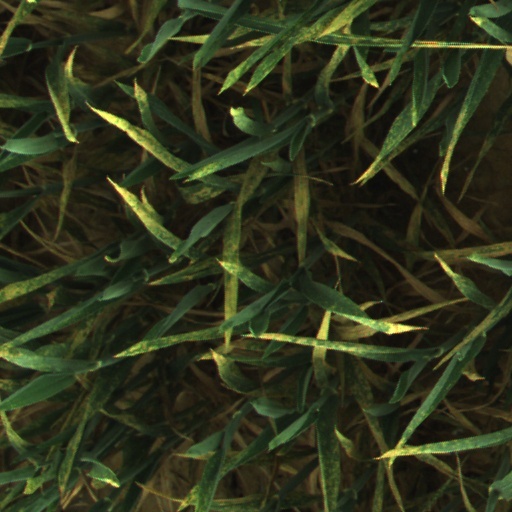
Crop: wheat